Rosalind Russell

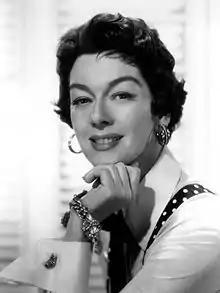
Russell in 1955

Catherine Rosalind Russell (June 4, 1907November 28, 1976) was an American actress, model, comedian, screenwriter, and singer, known for her role as fast-talking newspaper reporter Hildy Johnson in the Howard Hawks screwball comedy "His Girl Friday" (1940), opposite Cary Grant, as well as for her role of catty Sylvia Fowler in George Cukor's "The Women" (1939), opposite Joan Crawford and Norma Shearer, and for her portrayals of Mame Dennis in the 1956 stage and 1958 film adaptations of "Auntie Mame", and Rose in "Gypsy" (1962). A noted comedienne, she received various accolades, including five Golden Globe Awards and a Tony Award, in addition to nominations for four Academy Awards and a BAFTA Award. Russell has been honored with a Jean Hersholt Humanitarian Award in 1973 and Screen Actors Guild Life Achievement Award in 1975.